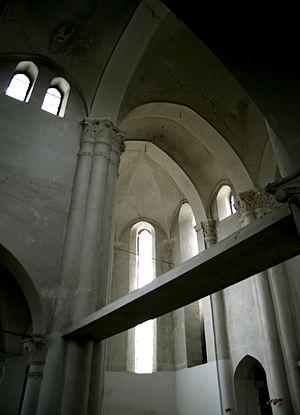
L'église Saint-Lazare est une église catholique située à Tabriz en Iran dans la province de l'Azerbaïdjan oriental. Dédiée à saint Lazare, elle a été construite en 1912 dans le quartier de Mearmear.